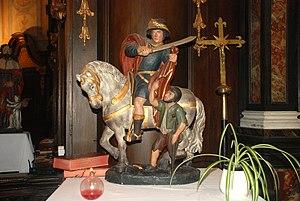
Belgique - Brabant wallon - Église Saint-Martin de Ways
L'église Saint-Martin est une église de style classique située à Ways, village dépendant de la ville belge de Genappe, dans la province du Brabant wallon.